Oosaravelli

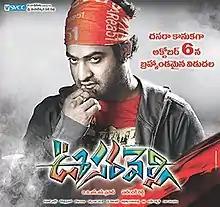
Film poster

Oosaravelli is a 2011 Indian Telugu-language action thriller film directed by Surender Reddy and produced by B. V. S. N. Prasad under Sri Venkateswara Cine Chitra. It stars N. T. Rama Rao Jr, Tamannaah Bhatia, Prakash Raj and Vidyut Jammwal. The score and soundtrack for the film were composed by Devi Sri Prasad, whilst the cinematography was handled by Rasool Ellore and editing by Gautham Raju.